Harold Meij

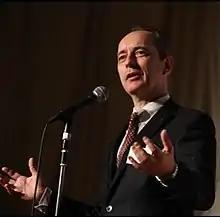
Meij in October 2016

Harold George Meij (born 4 December 1963) is a Dutch businessman. He was the president of New Japan Pro-Wrestling (NJPW) from May 2018 until October 2020.